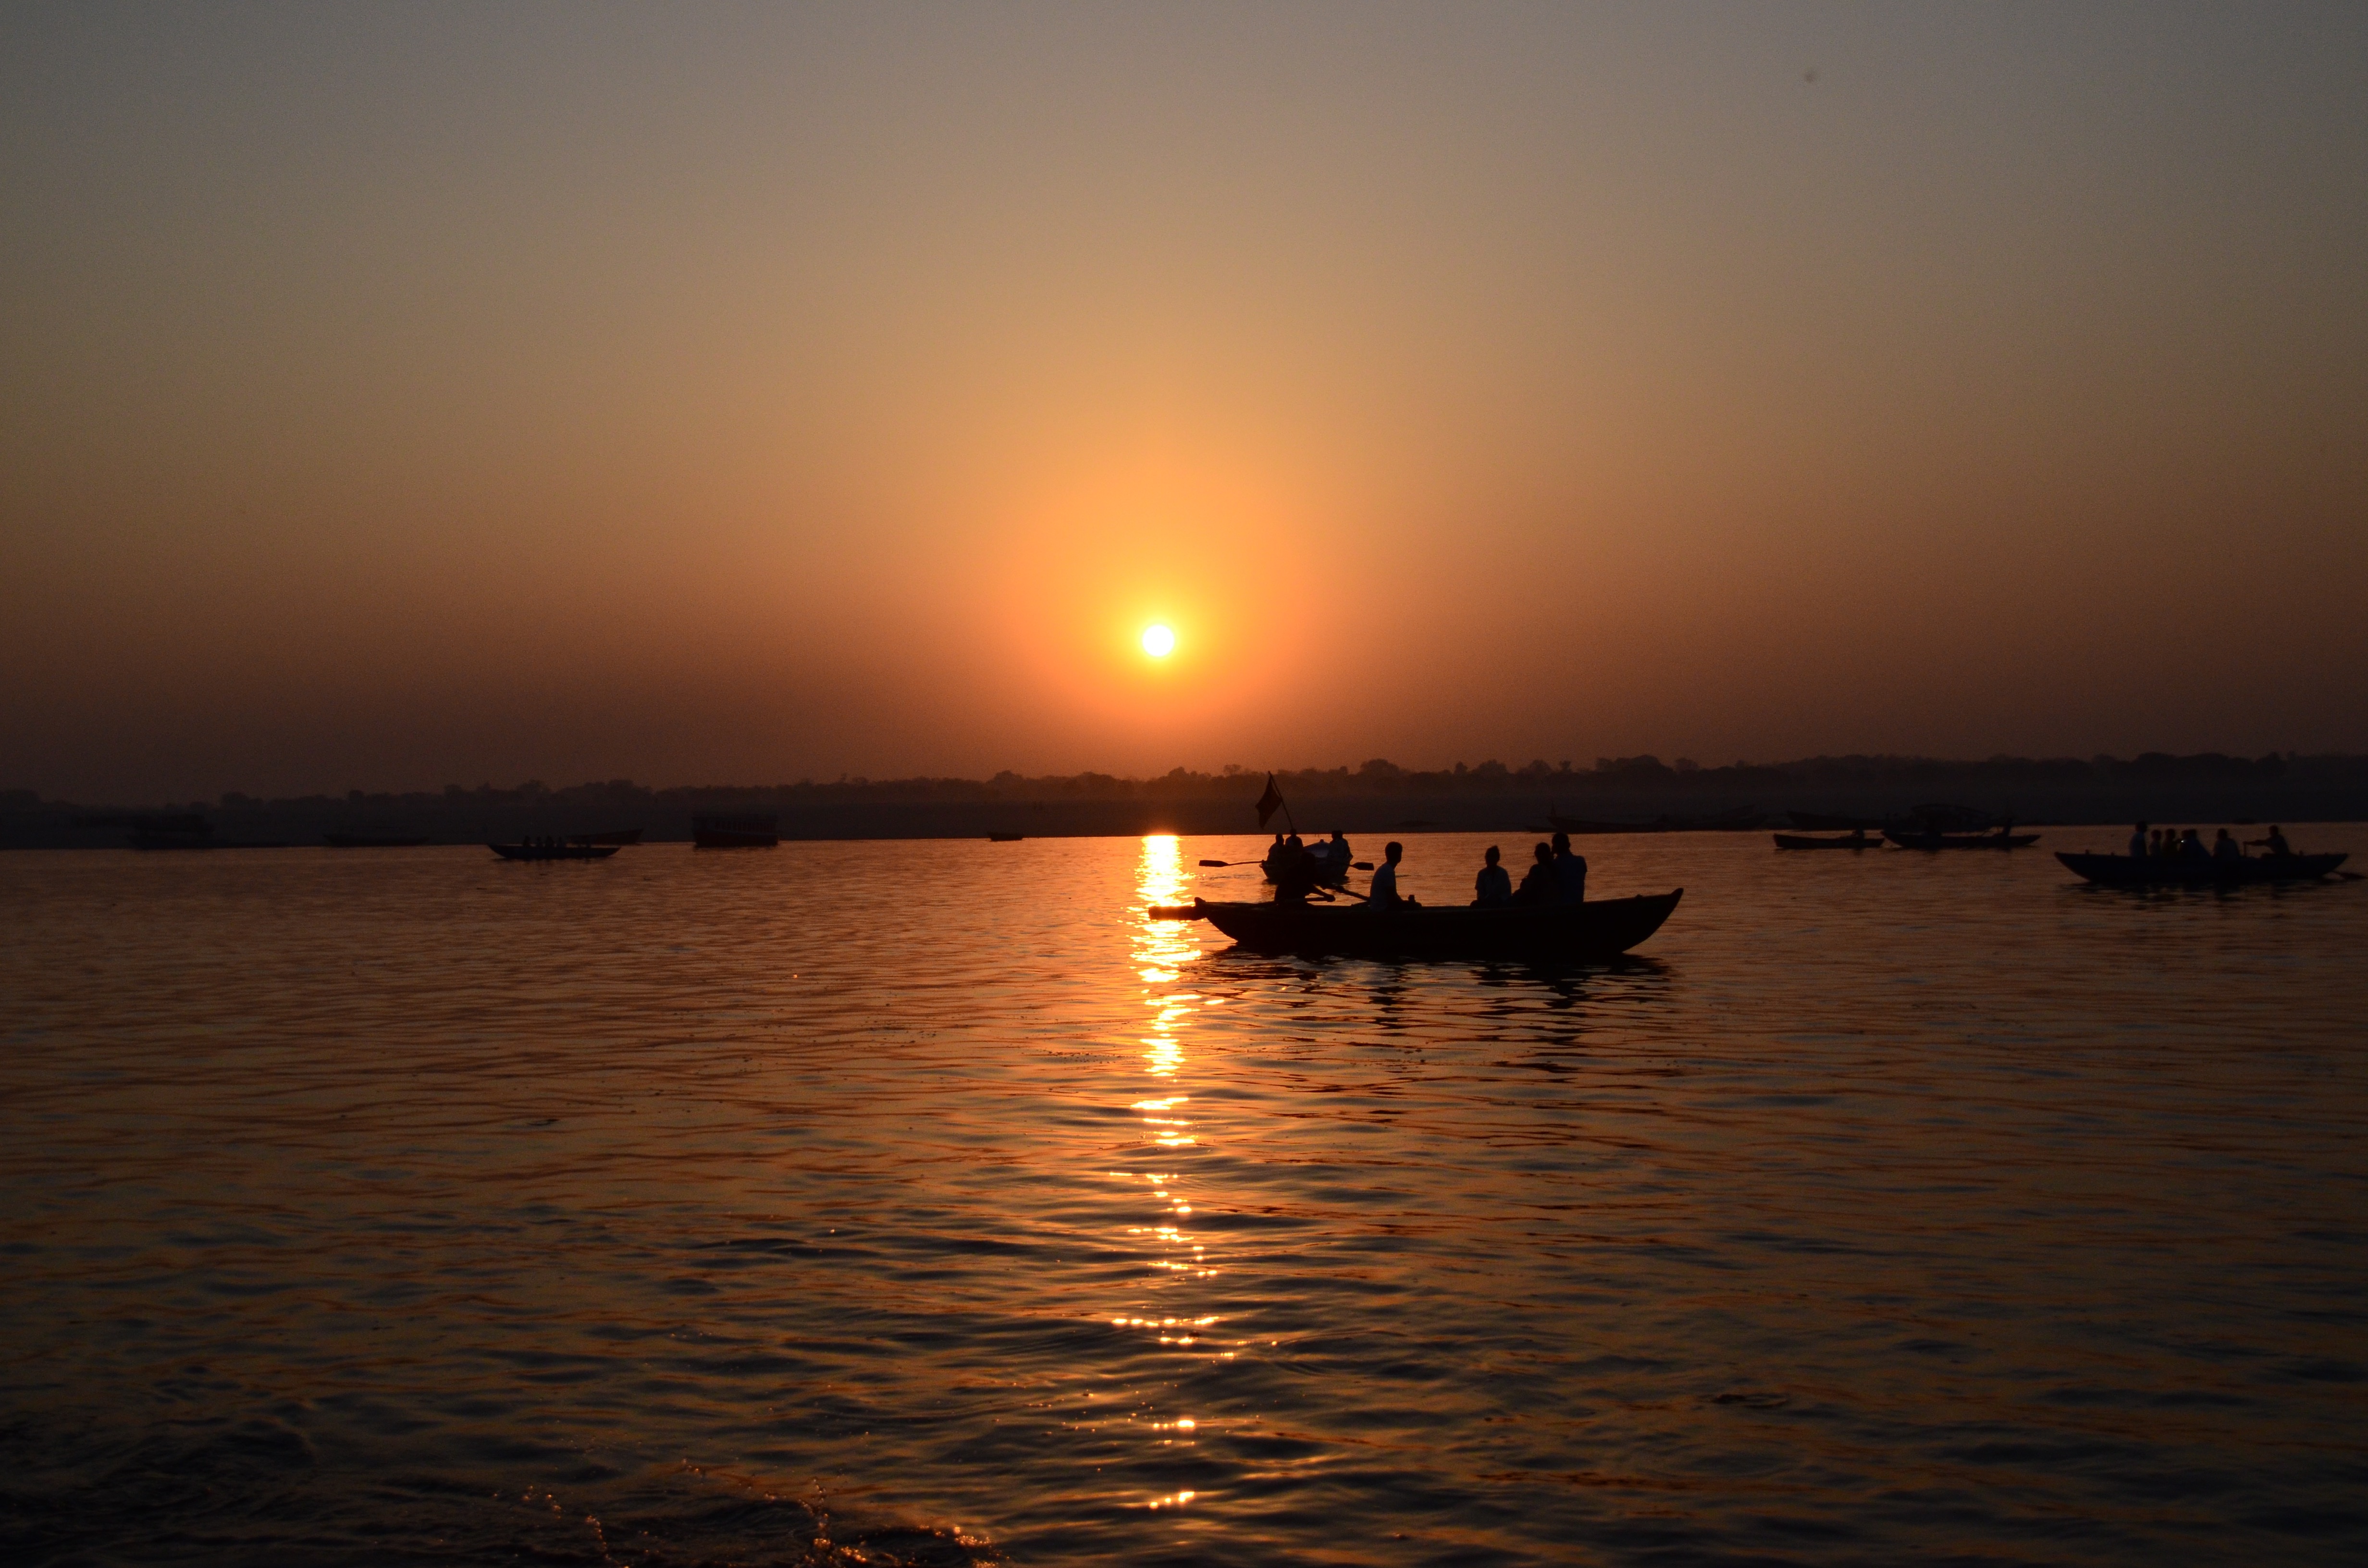
sea, horizon, sun, sunrise, sunset, sunlight, morning, lake, dawn, river, dusk, evening, reflection, bay, holy, hindu, ganges, varanasi, afterglow, little boat, atmospheric phenomenon